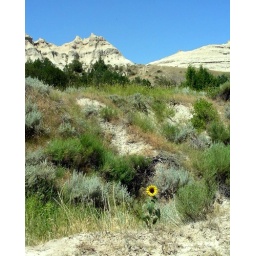
Several times I noticed a lone flower standing by itself in the Badlands.